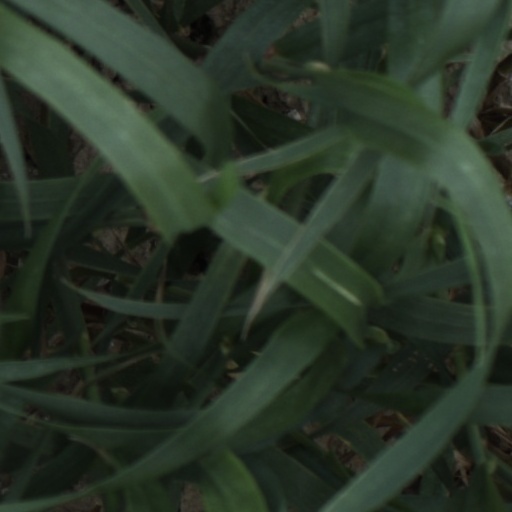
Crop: wheat